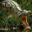
Label: crocodile